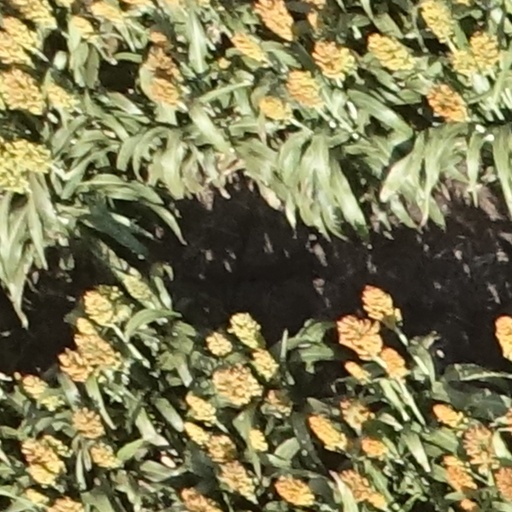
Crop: sorghum